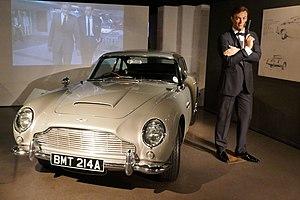
Goldfinger [ɡəʊldˈfɪŋɡə] est un film britannique réalisé par Guy Hamilton, sorti en 1964. C'est le troisième épisode des aventures de James Bond à être adapté au cinéma.
L'Aston Martin DB5 est une voiture de sport GT de luxe du constructeur automobile britannique Aston Martin, produite à 1 021 exemplaires entre 1963 et 1965. Déclinée en coupé et en cabriolet, puis en série limitée break de chasse, réalisée par le carrossier italien Carrozzeria Touring, elle succède à la DB4 et précède la DB6. Elle devient une des voitures les plus célèbres et emblématiques du cinéma en tant que première voiture à gadget du célèbre agent secret britannique James Bond 007 dans 8 films de la saga : Goldfinger, Opération Tonnerre, GoldenEye, Demain ne meurt jamais, Casino Royale, Skyfall, 007 Spectre, et Mourir peut attendre.
James Bond [ d͡ʒeɪmz bɒnd], également connu par son matricule 007, est un personnage de fiction créé en 1953 par l'écrivain et ancien espion britannique Ian Fleming dans le roman Casino Royale.